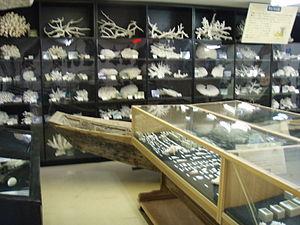
Une station de recherche est une installation ou une structure construite dans le but de mener des recherches scientifiques. Les sites d'installation incluent l'espace et les océans. De nombreux pays ont des stations de recherche en Antarctique : Showa, Halley et Troll sont des exemples.